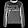
Label: Pullover